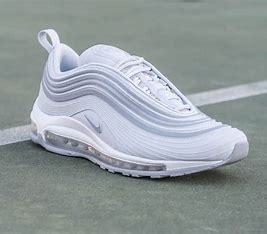
Brand: Nike
Model: Air Max 97 Ultra 17